Raiders of the Lost Ark

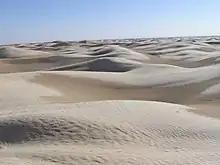
The Sahara desert near the Tozeur oasis in Tunisia was the location of the Tanis dig site in the film.

Principal photography began on June 23, 1980. Filming took place on location in La Rochelle in France, Tunisia in North Africa, and Hawaii, and on sets at Elstree Studios, England. Elstree was chosen because it was well-staffed with artists and technicians who had worked on "Star Wars". On-location shooting cost around $100,000 a day in addition to crew salaries; sets cost an additional $4million. The production could afford certain equipment only for a limited time, including a Panaglide camera stabilizer for smoother shots, and a camera crane for higher angles. To maintain the tight schedule, Spielberg said he "...didn't do 30 or 40 takes; usually only four... Had I had more time and money, it would have turned out a pretentious movie."